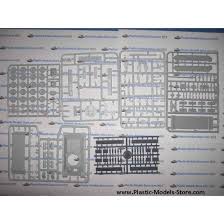
Label: D-30